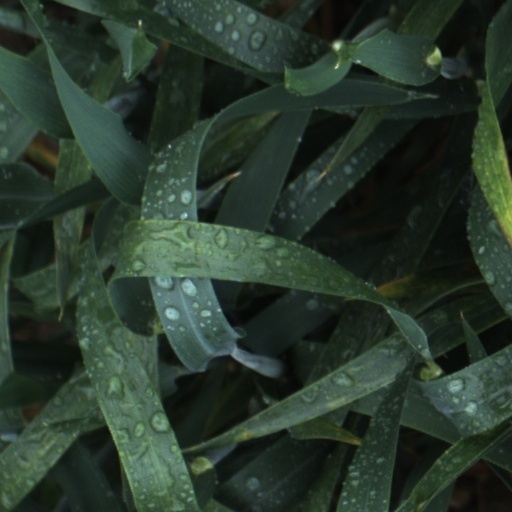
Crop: wheat